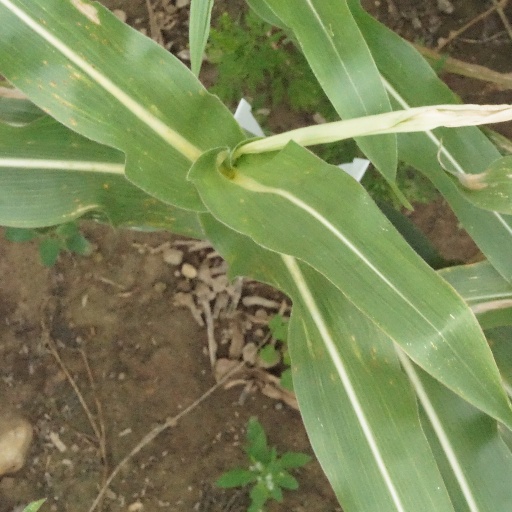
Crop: maize; corn